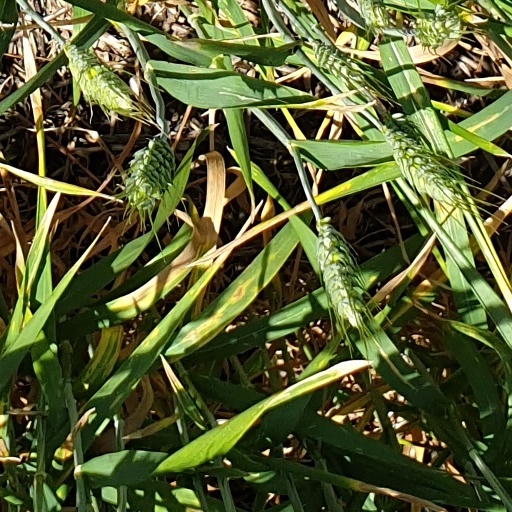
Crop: wheat